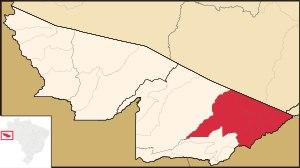
La microrégion de Rio Branco est une des microrégions de l'État de l'Acre appartenant à la mésorégion de la vallée de l'Acre, au Brésil. Elle couvre une aire de 22 848 km² pour une population de 392 416 habitants et est divisée en sept municipalités. Elle a une densité de 17,2 hab./km².